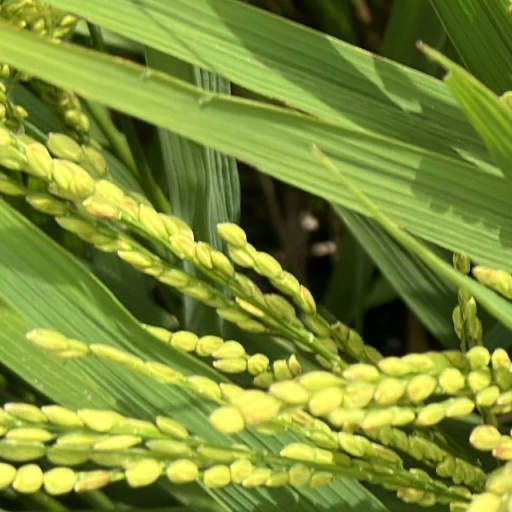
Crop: rice